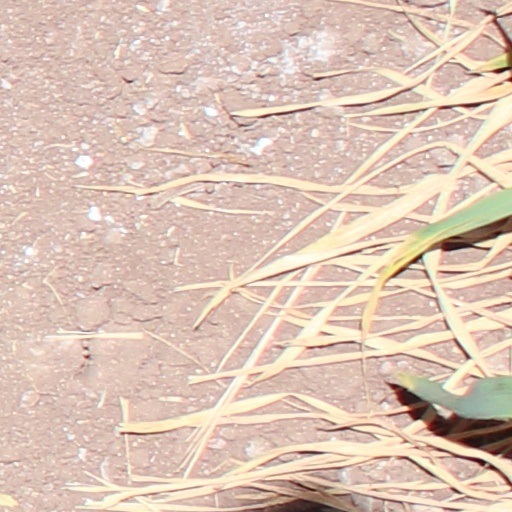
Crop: wheat